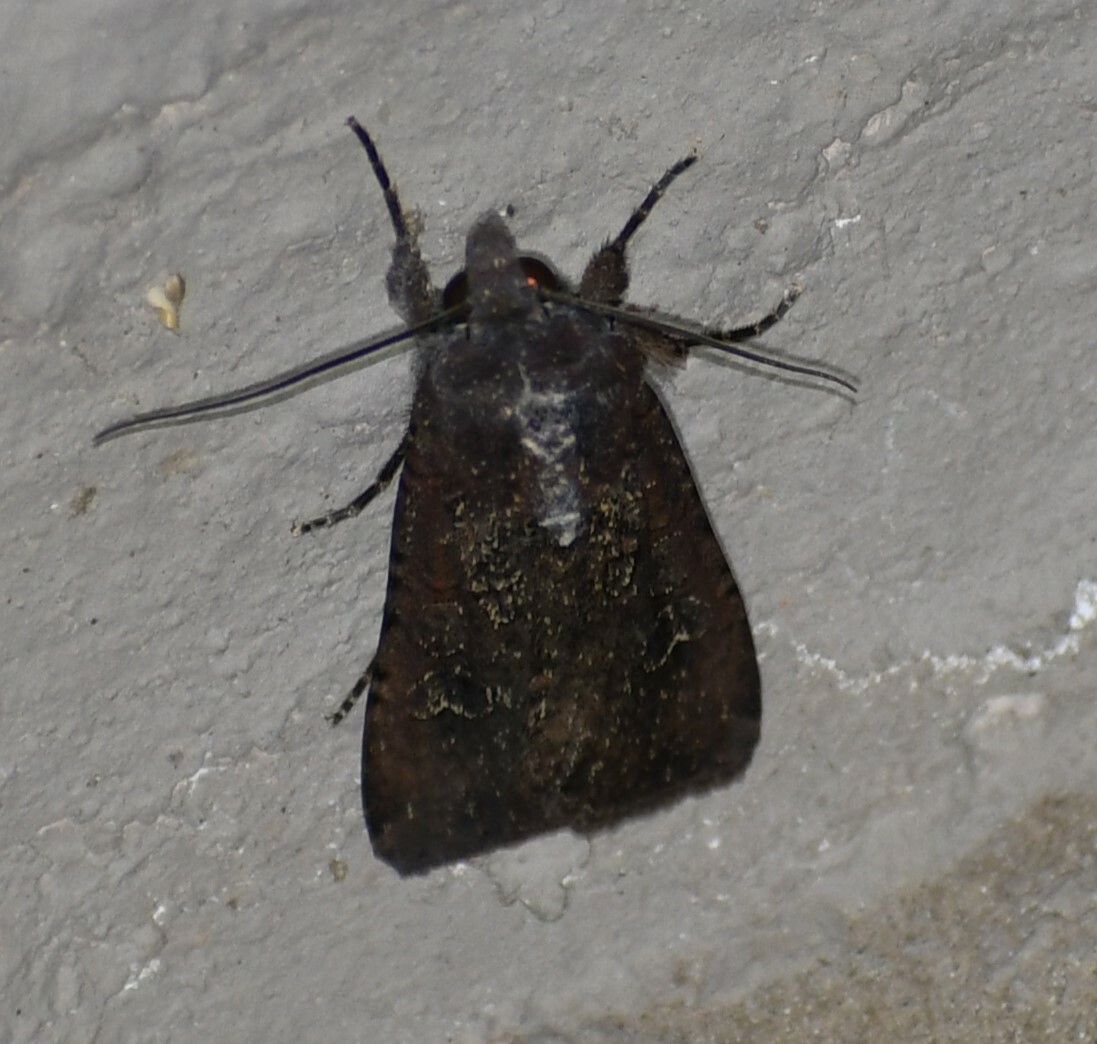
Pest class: cutworms